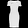
Label: Dress